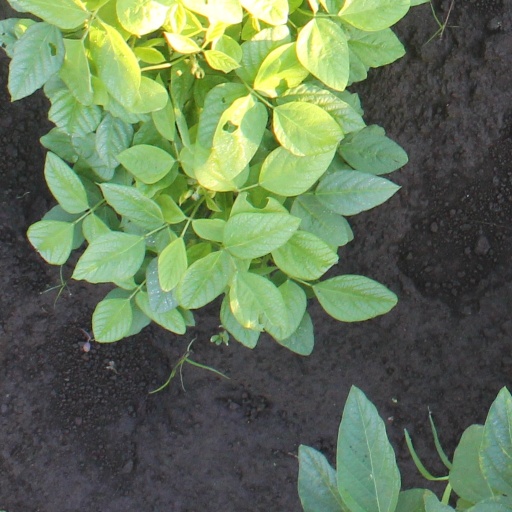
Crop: soybean